Mauser

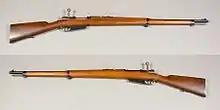
Mauser Experimental Model 92 in caliber 8x58R. This rifle took part in the rifle trials that led to the Swedish Mauser.

The Mauser Model 1871 was the Mauser brothers' first rifle. It was adopted by the German Empire (except for the Kingdom of Bavaria) as the Gewehr 71 or Infanterie-Gewehr 71 (I.G.Mod.71 was engraved on the rifles). Production began at the Oberndorf factory for the infantry version, which fired a black powder 11×60mm round from a long barrel. Shorter versions were introduced with the barreled Jäger and cavalry carbine.